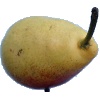
Label: Pear 2